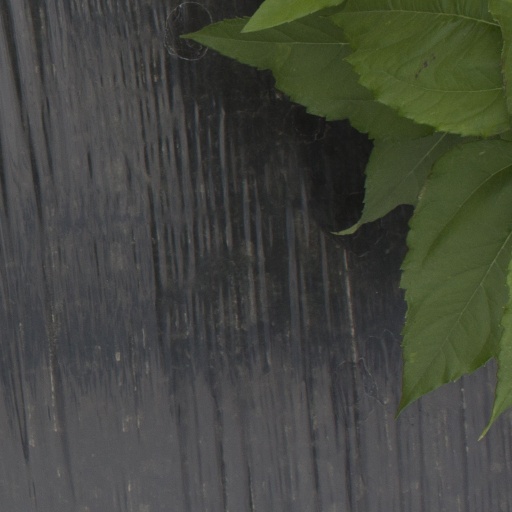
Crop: Jerusalem artichoke